Creamery Package Manufacturing Company Building

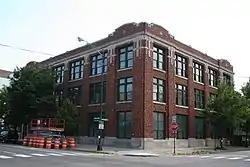

The Creamery Package Manufacturing Company Building is a historic building at 1245 W. Washington Boulevard in the Near West Side neighborhood of Chicago, Illinois. Built in 1926, the building served as the headquarters for the Creamery Package Manufacturing Company, which was formed in 1887. The architecture firm of Gardner & Lindberg designed the three-story Colonial Revival building. The Creamery Package Manufacturing Company produced processing equipment and other goods for the dairy industry, which had a large presence in and around Chicago in the early 20th century. The company is representative of Chicago's significant food processing industry; the city's position as a transportation hub meant processing companies could quickly send their goods to larger customers in the food industry. The Creamery Package Manufacturing Company used the building until the 1970s.